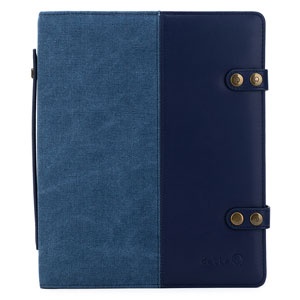
Hook & Needle Case
Meet the della Q Hook & Needle Notebook , your all-in-one craft storage solution! Crafters often switch between knitting and crochet projects, and this stylish notebook keeps your crochet hooks, knitting needles, notions, patterns, and more organized. It comes with four essential pages for your tools, including a built-in zippered pouch. Plus, you'll find darning needles, a tape measure, and scissors all included.
Brand: DellaQ
Category: Arts & Entertainment > Hobbies & Creative Arts > Arts & Crafts > Craft Organization > Needle, Pin & Hook Organizers > Hook Organizers